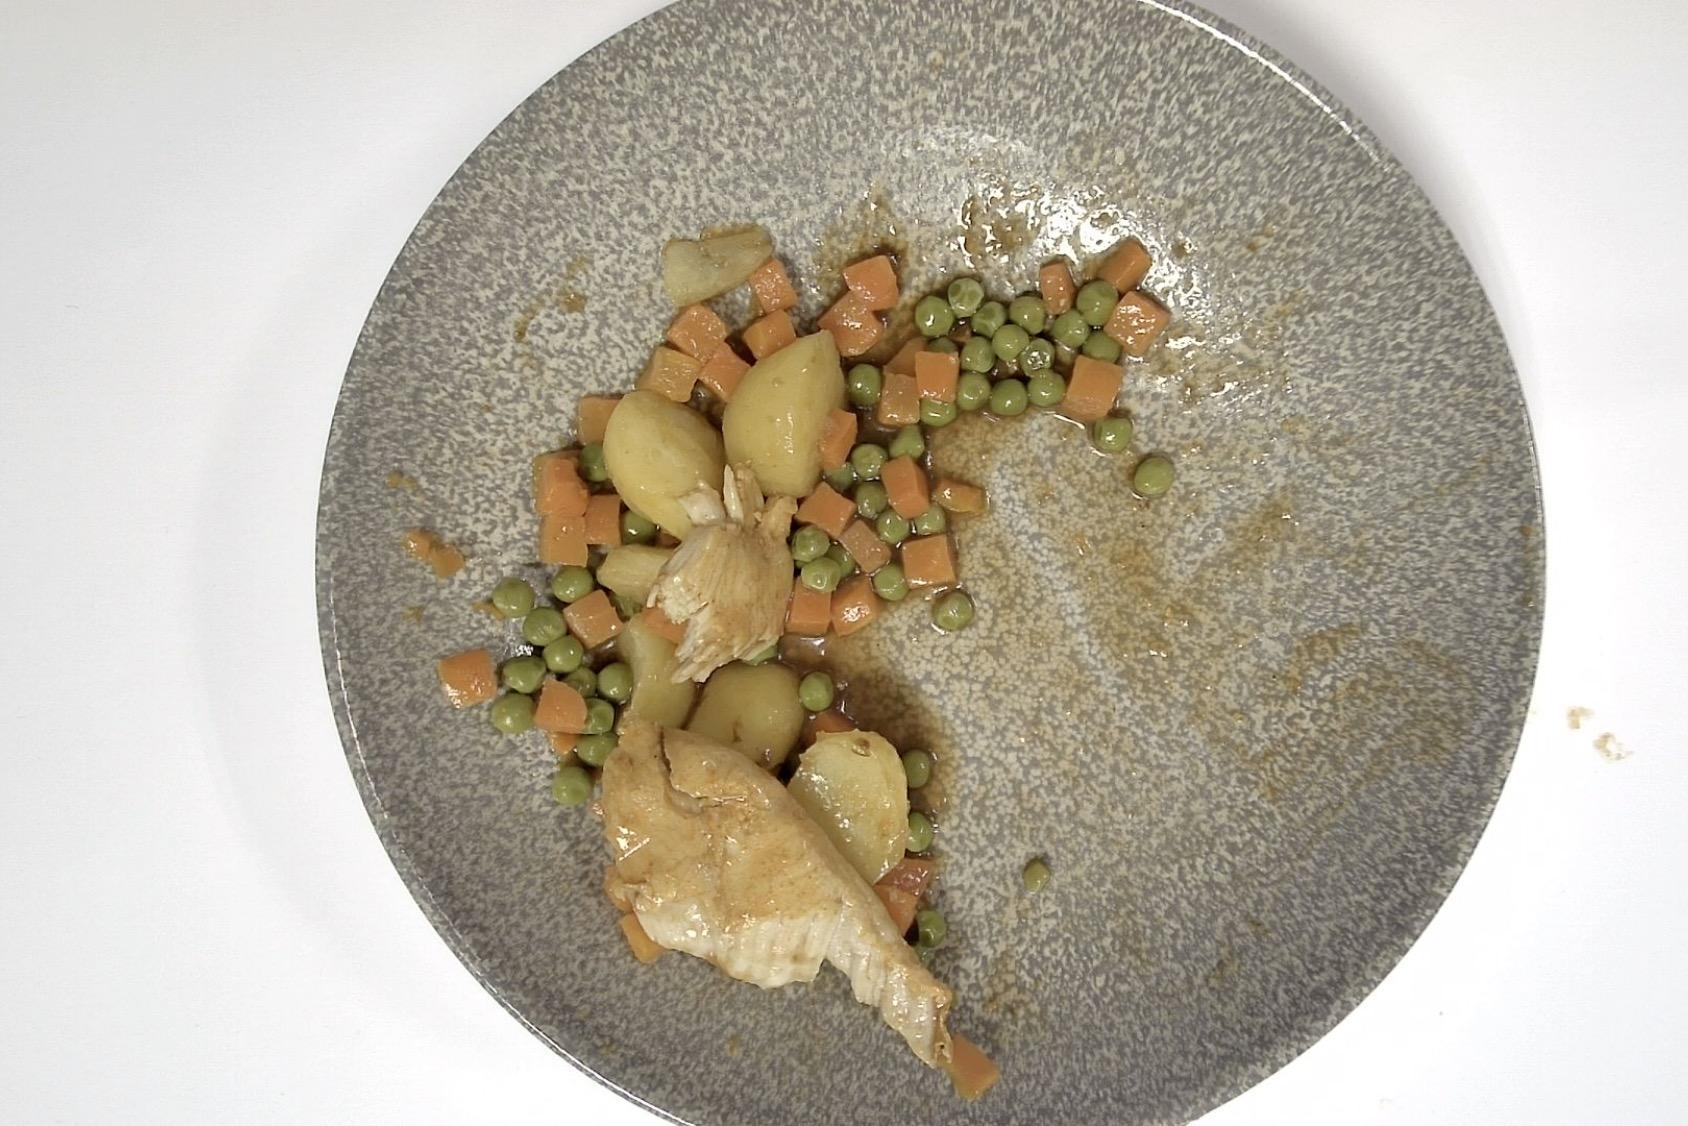
Gericht: Hähnchen mit Kartoffeln , Erbsen Möhre und Braune Sauce
Portionsgröße: Normale Portion
Zutaten: Kartoffeln, Erbsen, Möhre, Braune Sauce , Hähnchen
Gewicht vorher: 336 g
Kalorien vorher: 234,940 kcal
Gewicht nachher: 166 g
Kalorien nachher: 116,072 kcal